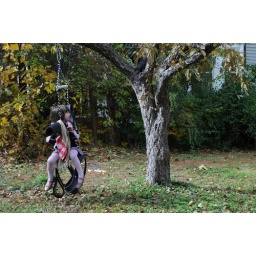
horse, cat in tree